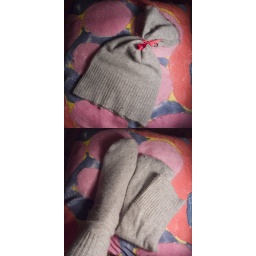
very small primark cashmere sweater bought in oxfam for 99p. Bedsocks, hat and hot water bottle cover (not shown).